Geoffrey Kirui

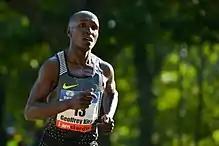
Kirui in 2016

Geoffrey Kipkorir Kirui (Born 16 February 1993) is a Kenyan long-distance runner who competes in cross country running competitions, track and road races up to the marathon.